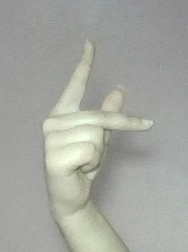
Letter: dha